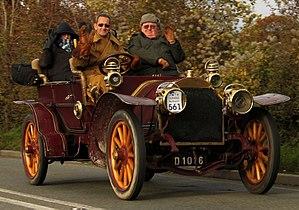
Le nom Berliet est avant tout synonyme de camions. Si Berliet est surtout reconnu comme constructeur de véhicules industriels lourds, beaucoup ignorent que la firme lyonnaise, créée en 1901, a débuté son activité en produisant des automobiles. Cette production a duré jusqu’en 1939. Berliet a également produit des véhicules utilitaires légers durant cette période mais excepté durant la Première Guerre mondiale, cette production est toujours restée marginale.
William "Willy" Watson, né le 6 novembre 1873 à Liverpool et décédé le 5 août 1961 à 87 ans, est un ancien pilote automobile anglais, dirigeant d'entreprise, initialement cycliste.